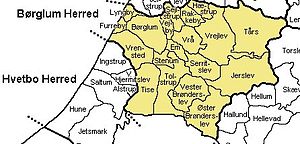
Børglum Herred
Børglum Herred var en del af det tidligere Hjørring Amt, 1970-2006 Nordjyllands Amt, fra 2007 Region Nordjylland..